The Bright Sessions

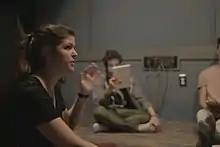
Lauren Shippen in 2017

In an interview, Shippen revealed that the first character to be created for the podcast was Sam. She thought about creating a character who had the ability to travel "into famous novels", but decided to turn the character into a time-traveller, as it was easier to write. At the same time, Shippen had been listening to podcasts and believed it would be interesting to hear the conversations between a time traveller and a therapist. From that point on, the other characters came into fruition.